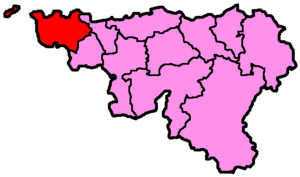
Tournai-Ath-Mouscron est un arrondissement électoral en Belgique pour élire les membres du Parlement wallon depuis 2019. Il correspond aux arrondissements de Tournai-Mouscron et d'Ath.